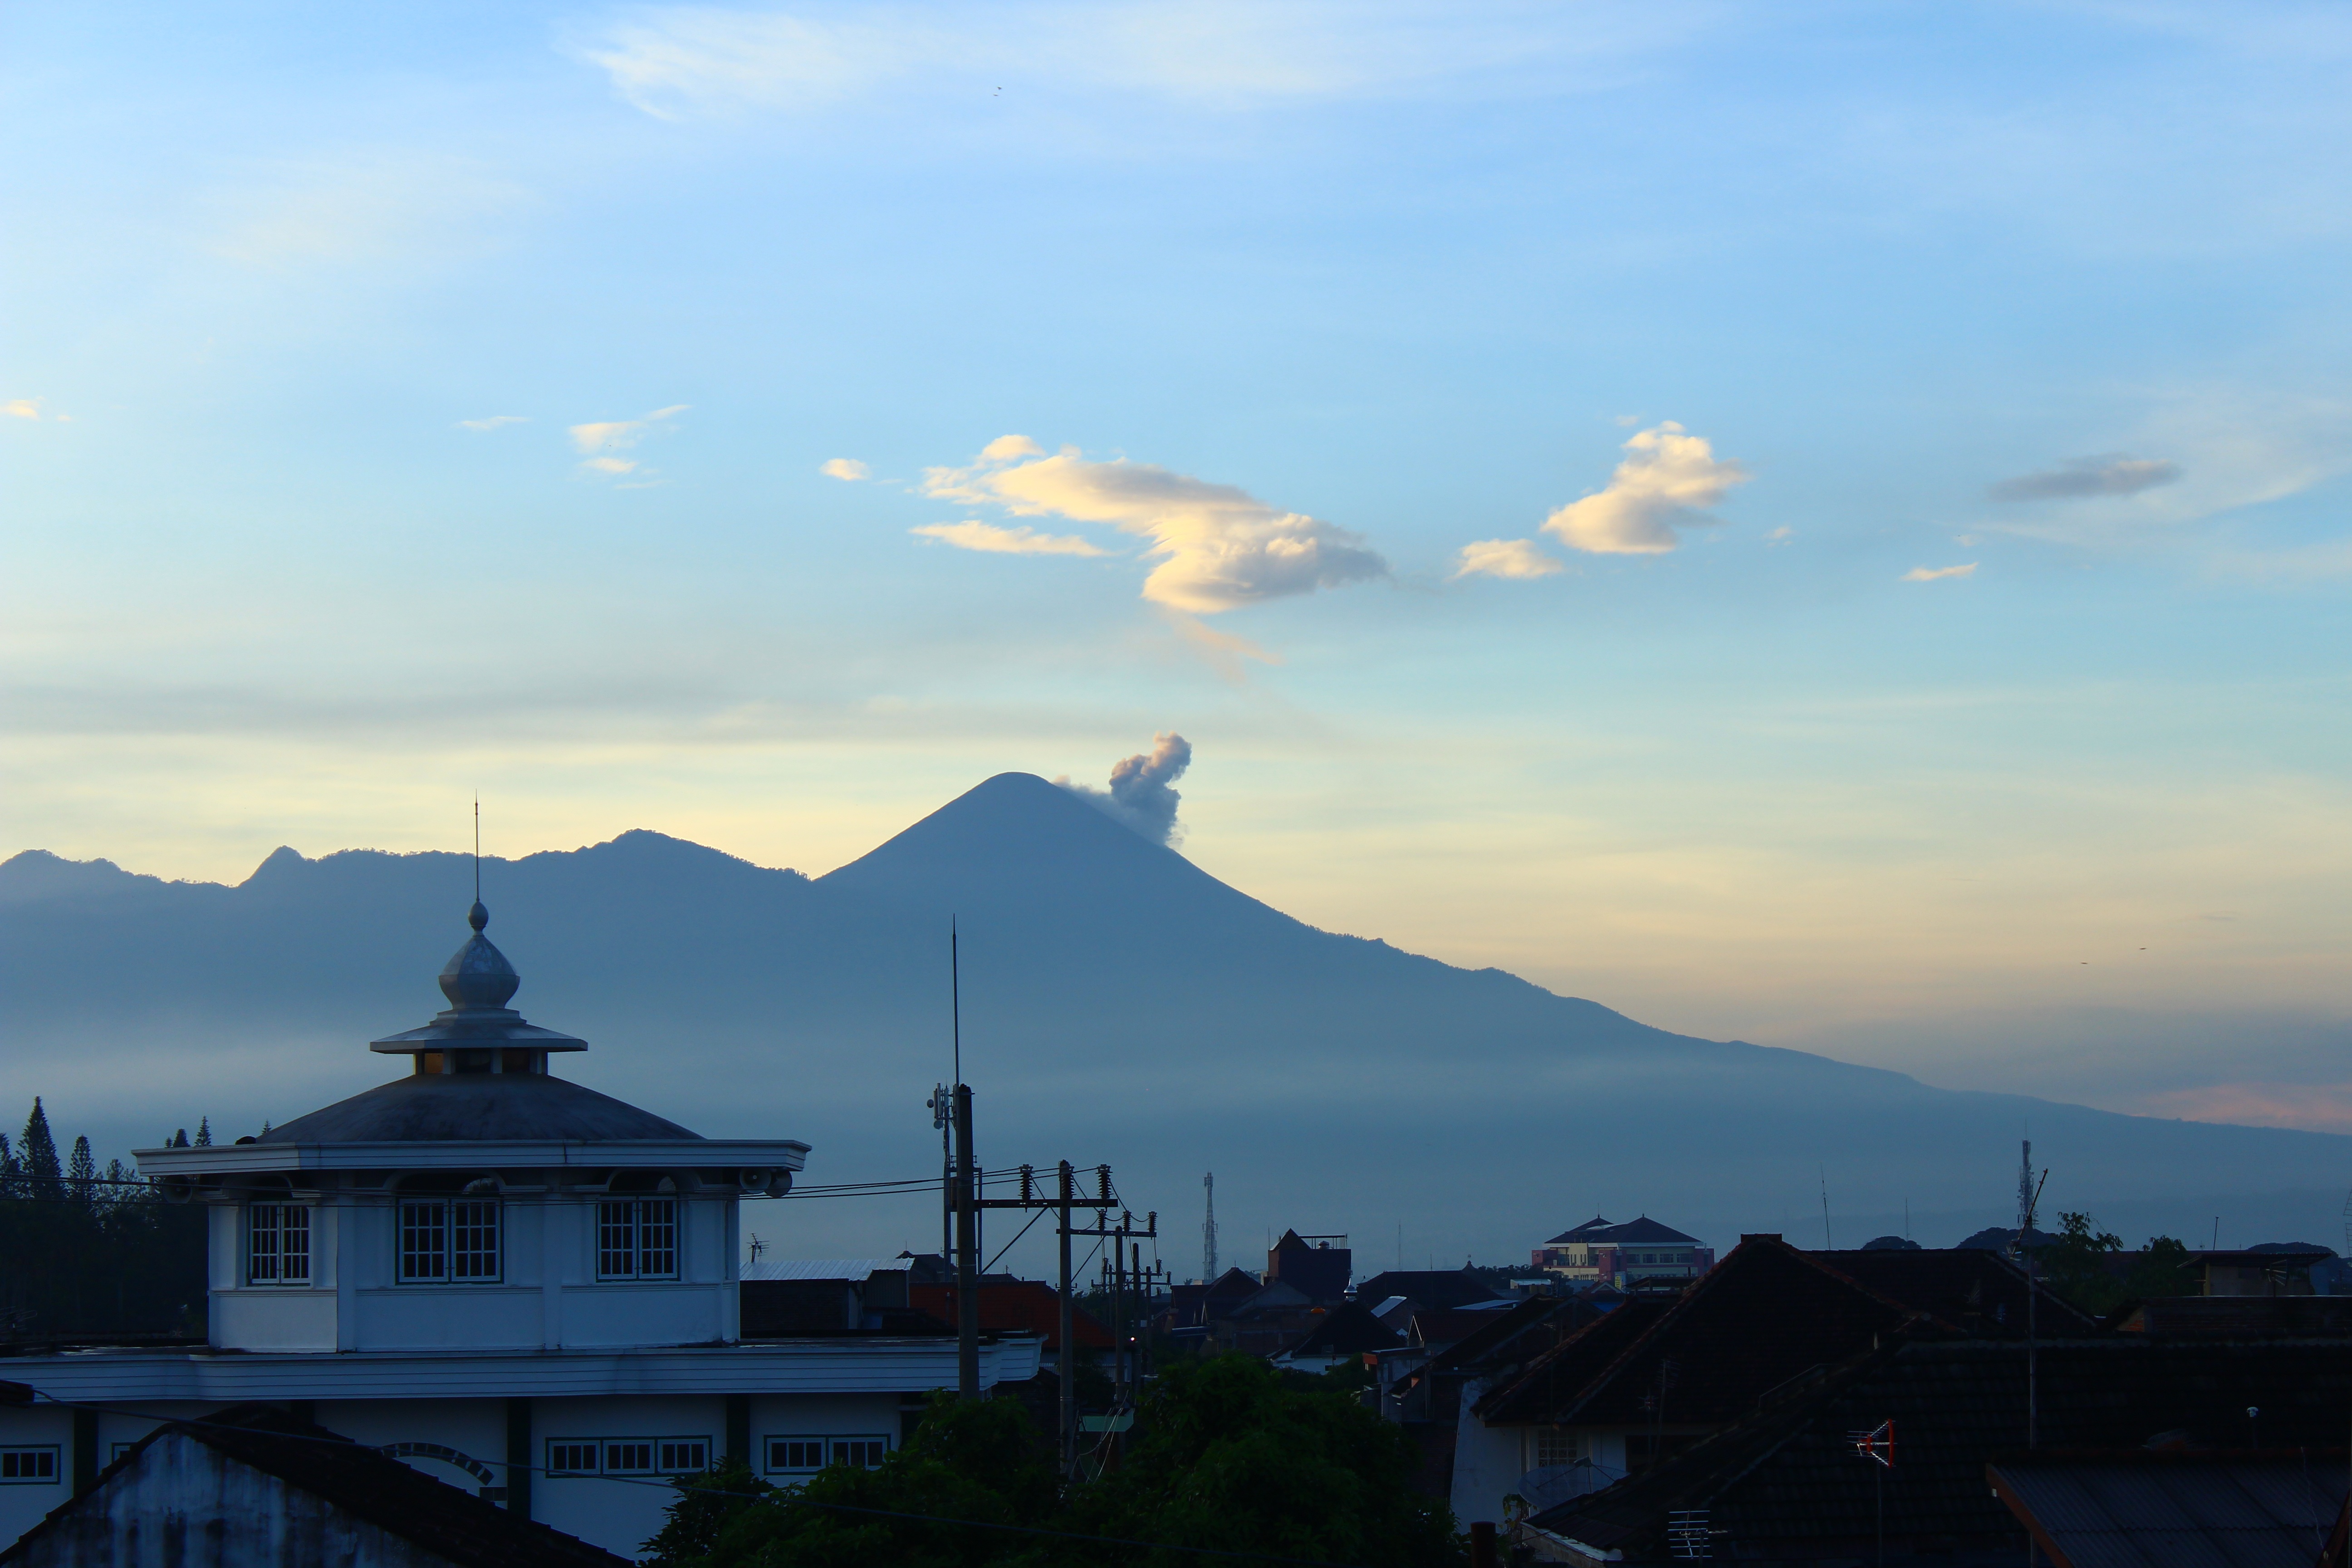
landscape, sea, coast, nature, outdoor, horizon, mountain, cloud, sky, sunrise, sunset, morning, hill, dawn, city, mountain range, smoke, travel, dusk, evening, volcano, bay, crater, tourism, eruption, exploding, atmospheric phenomenon, mountainous landforms